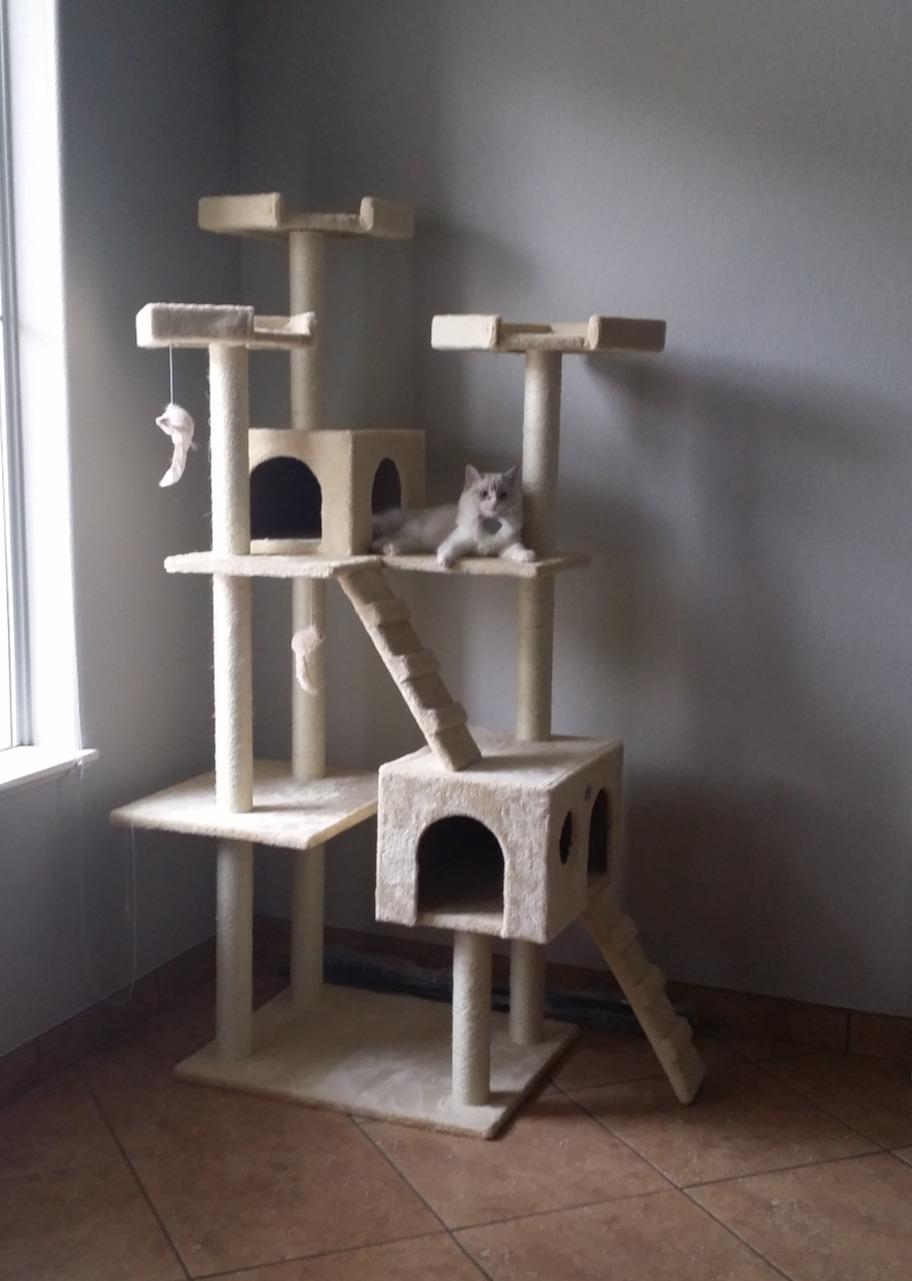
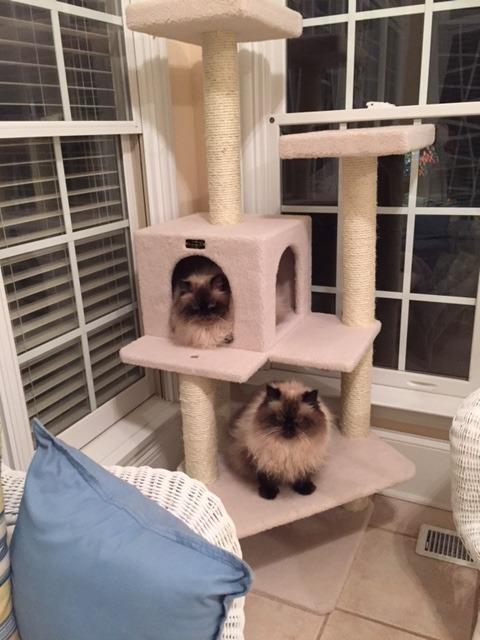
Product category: items_cat tree
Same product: no